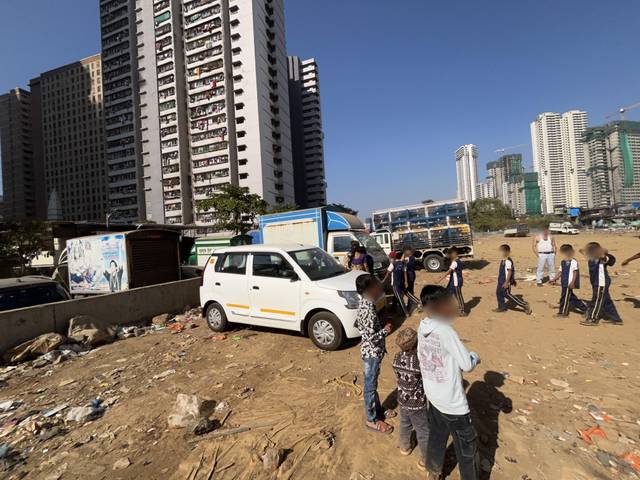
Region: India
Coordinates: 19.202, 72.83